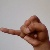
The image shows a hand gesture representing the letter 'J' in Indian Sign Language.